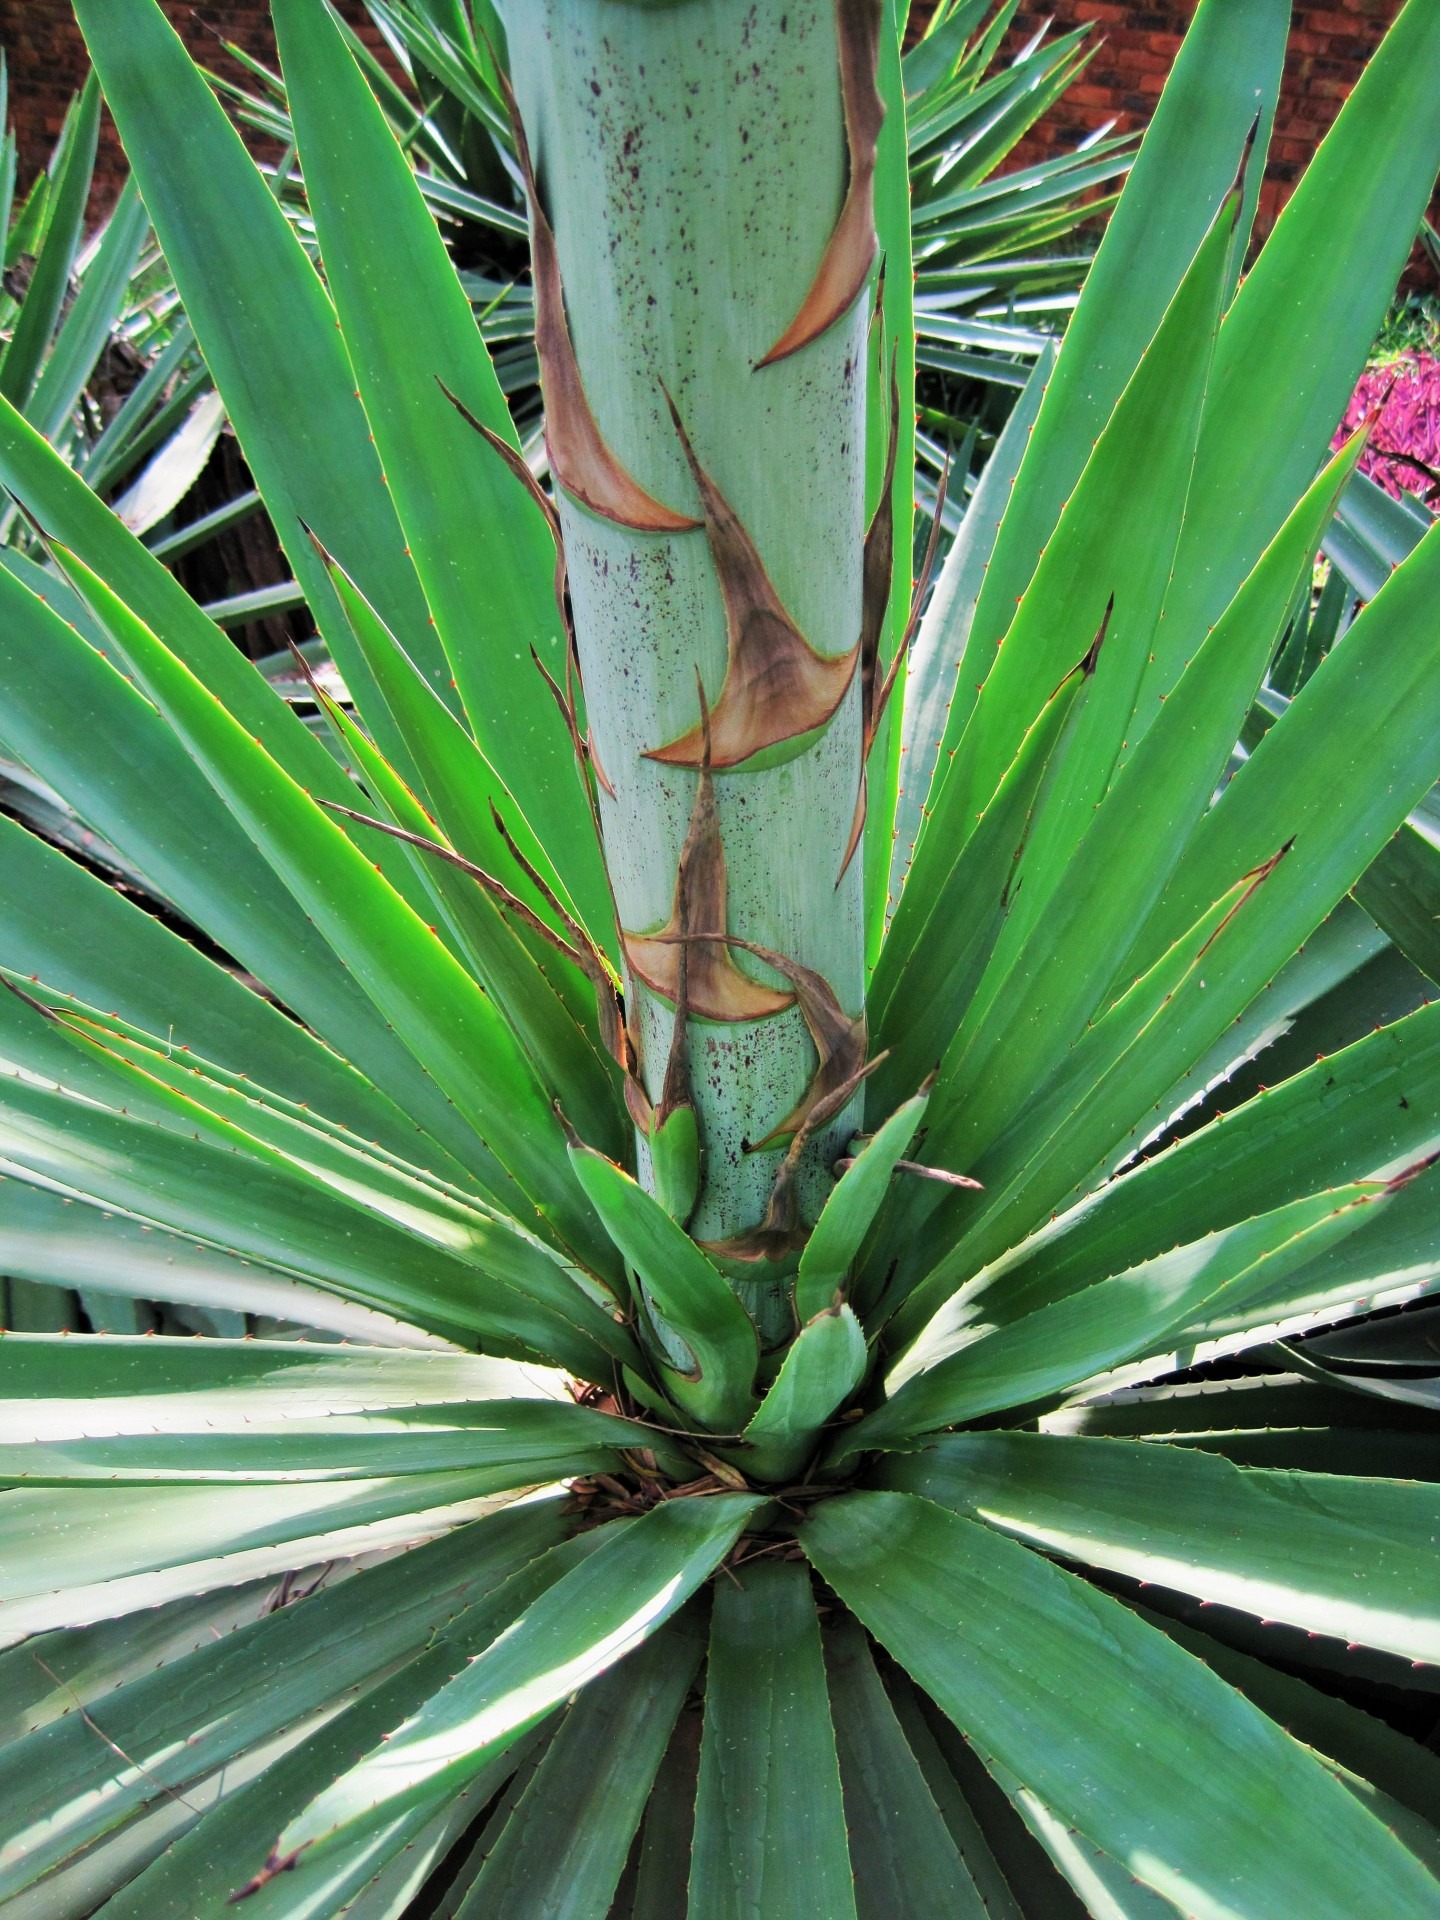
tree, spiky, plant, stem, leaf, flower, green, botany, flora, leaves, base, thick, agave, flowering plant, sisal, plant stem, woody plant, land plant, arecales, palm family, agave azul, saw palmetto